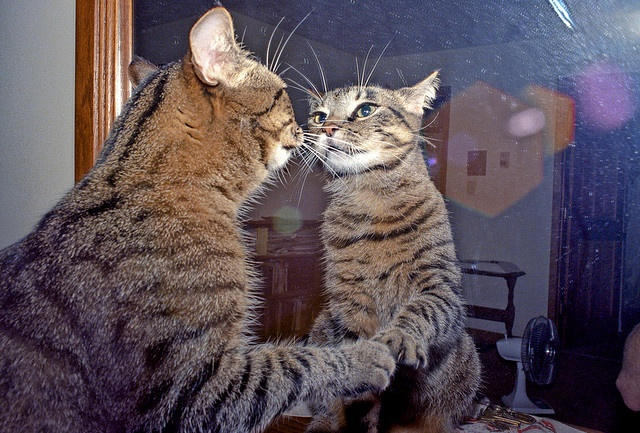
A cat reaches out to touch its reflection in a window.
a cat looks at its reflection in the mirror
A cat standing up looking at itself in the mirror
A cat playing with itself in the mirror.
A cat standing in front of a mirror mounted to a wall.